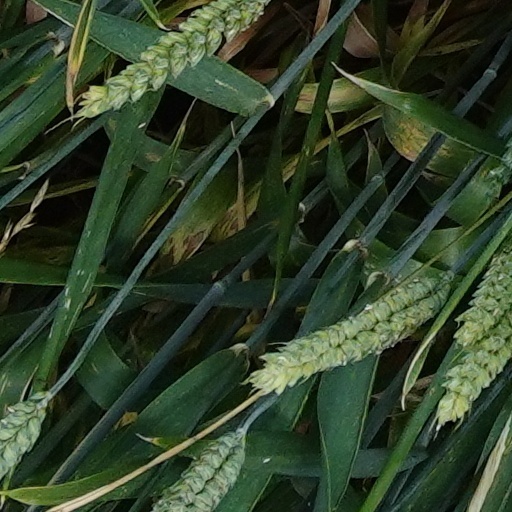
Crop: wheat